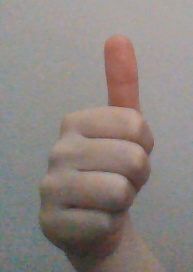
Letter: aleff